Andrei Argunov

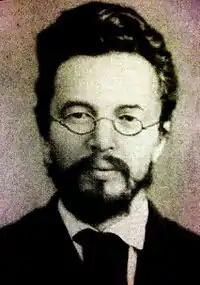

Andrei Aleksandrovich Argunov (19 October 1866 – 7 November 1939) was a Russian revolutionary political activist and one of the leaders of the Socialist-Revolutionary Party.